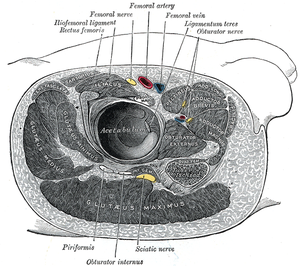
Le muscle moyen glutéal est un muscle du membre pelvien ou inférieur, ou communément jambe, et qui appartient plus précisément aux muscles dorsaux et latéraux de la ceinture pelvienne, qui rattache le membre au tronc, dans la région glutéale ou fesse.
L’artère profonde de la cuisse, ou artère fémorale profonde, est une artère de la cuisse issue de la face postérieure de l'artère fémorale. C'est la collatérale principale et la plus volumineuse de l'artère fémorale. Elle passe entre premier lieu entre le muscle long adducteur en avant et court adducteur, puis va cheminer entre le muscle long adducteur et le grand adducteur en arrière.
Le muscle grand adducteur ou muscle troisième adducteur est un muscle appartenant à la loge interne ou médiale de la cuisse. Il est composé de trois chefs: supérieur, moyen et inférieur.